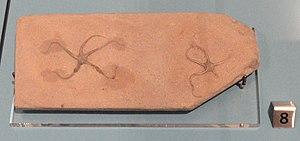
Ophioderma est un genre d'ophiures de la famille des Ophiodermatidae. Les ophiures ressemblent à des étoiles de mer.